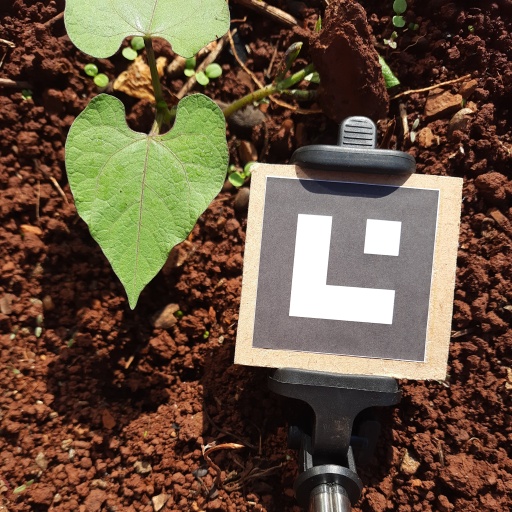
Observations: flat surface, no eating holes, under sunlight